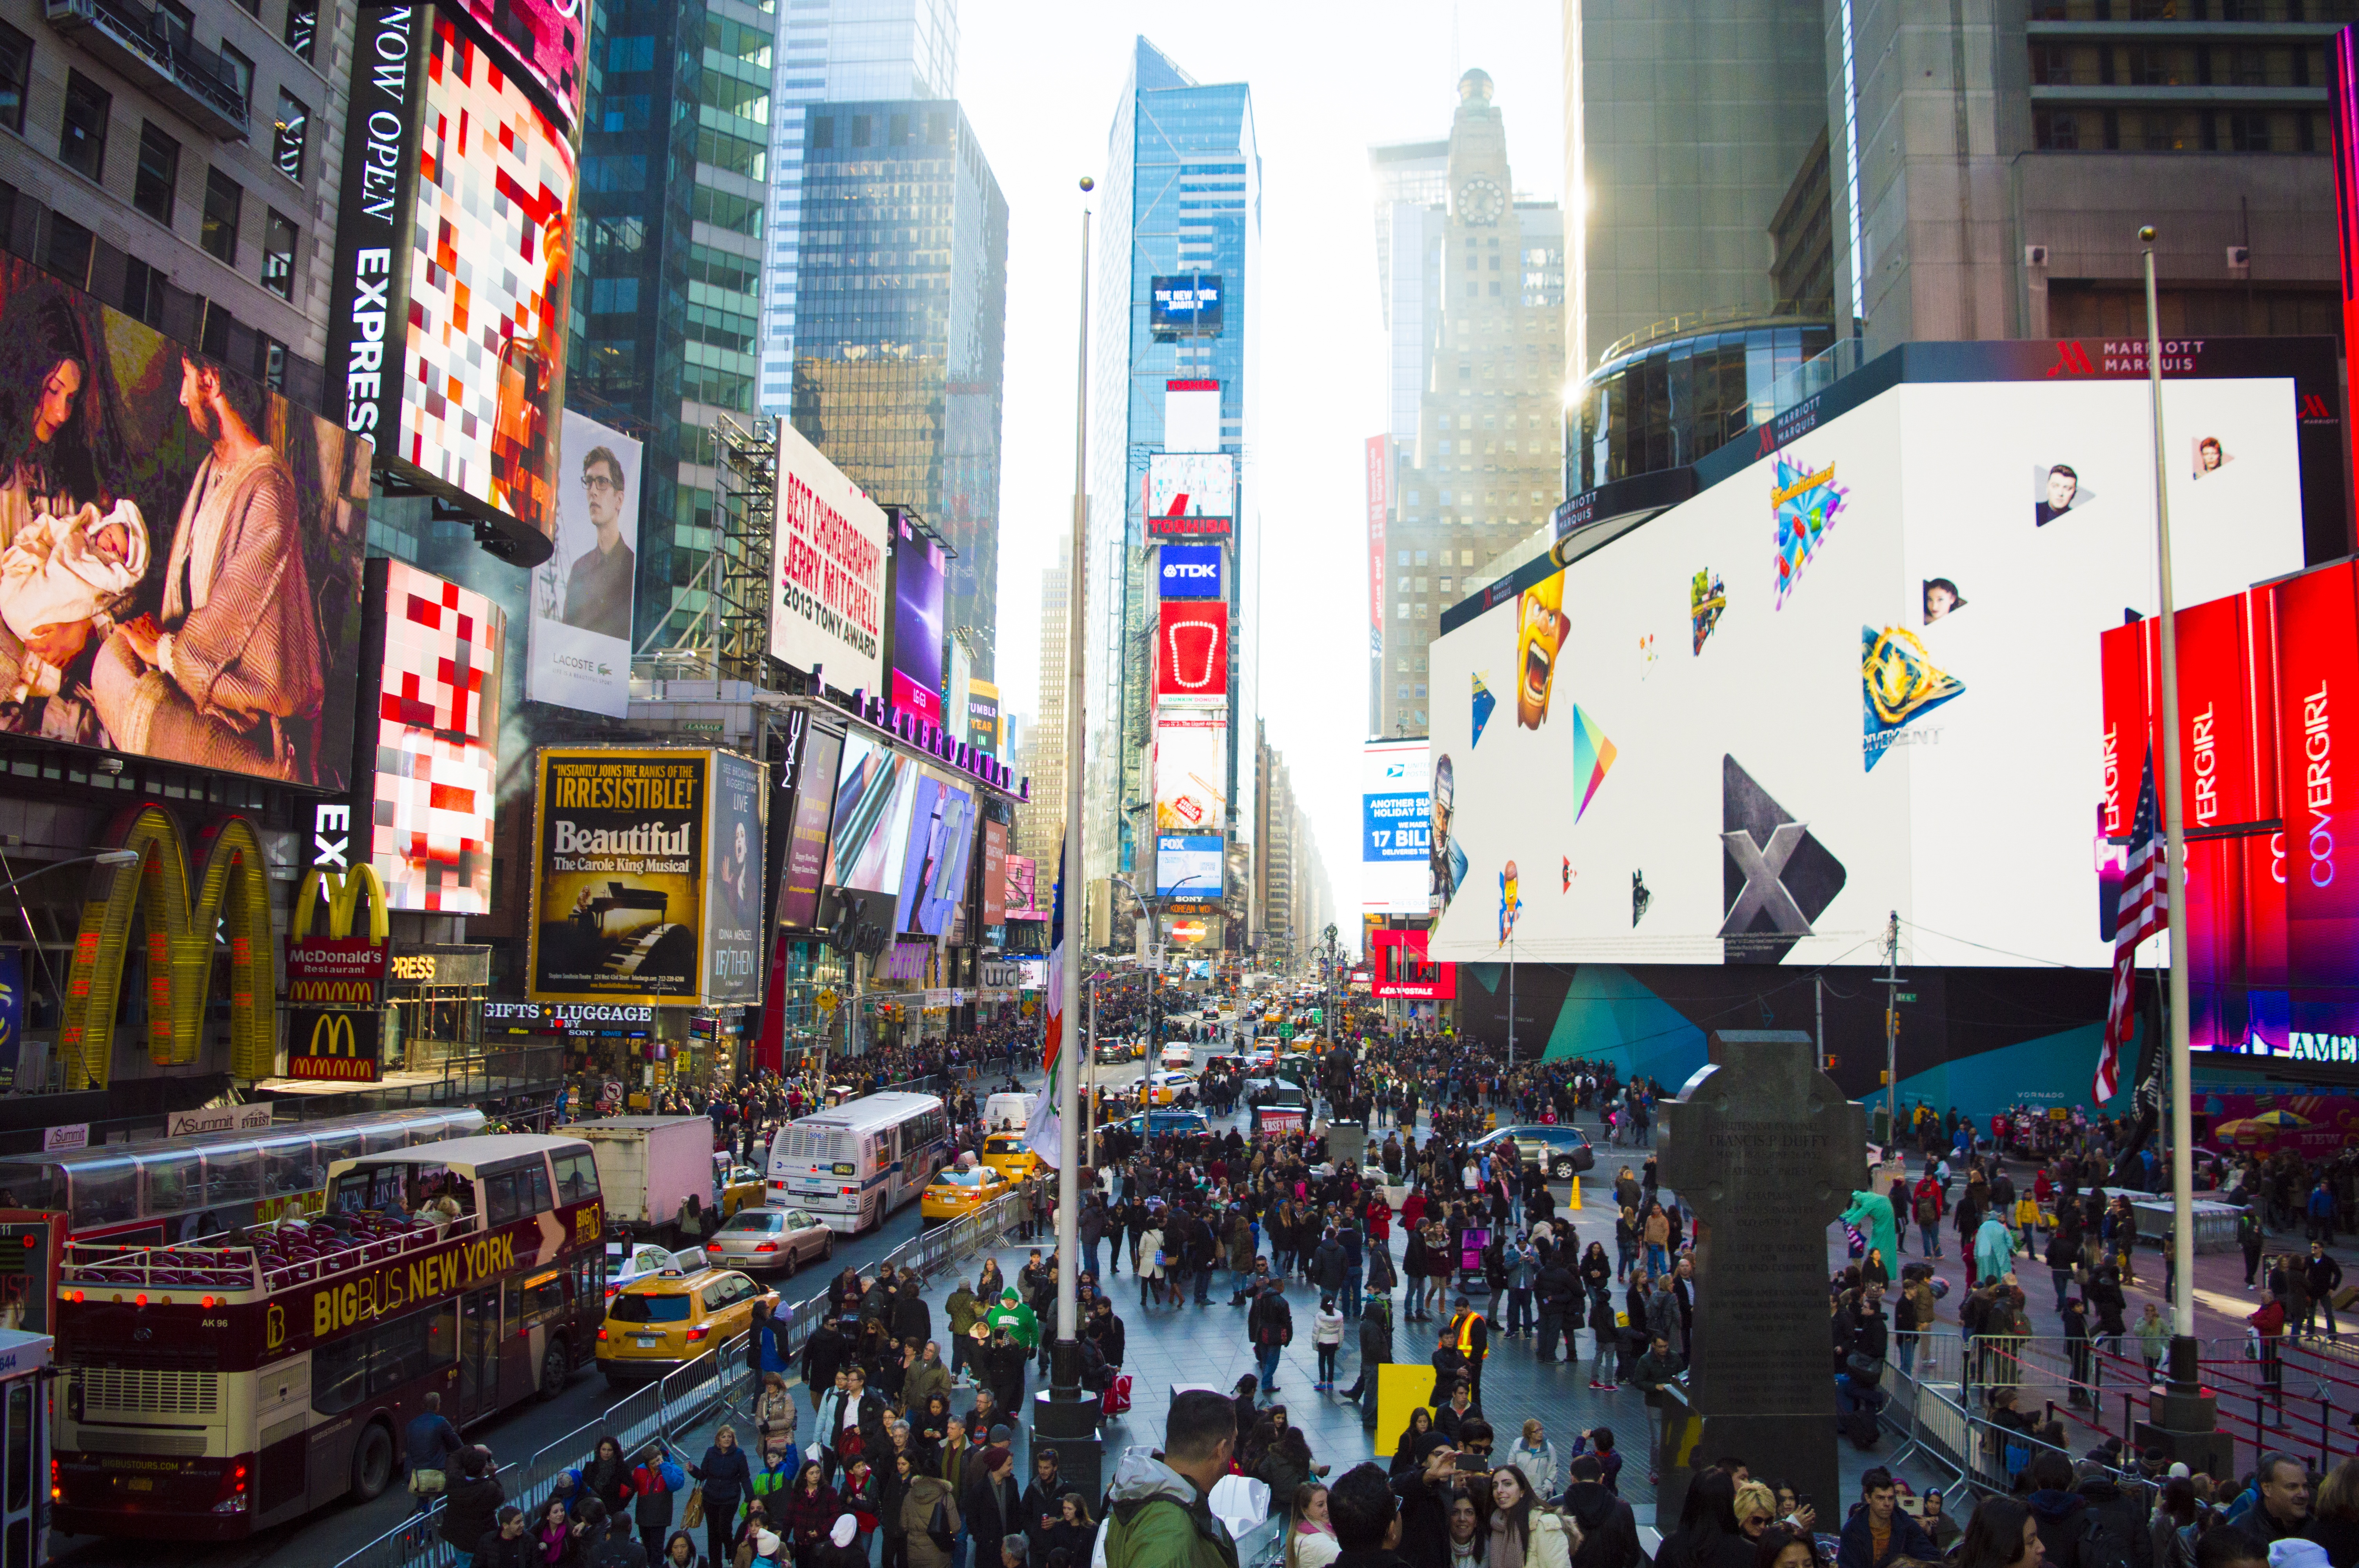
pedestrian, architecture, sky, road, street, building, city, urban, times square, manhattan, crowd, cityscape, downtown, travel, sign, red, nyc, color, usa, america, business, yellow, tourism, modern, infrastructure, york, metropolis, neighbourhood, urban area, human settlement